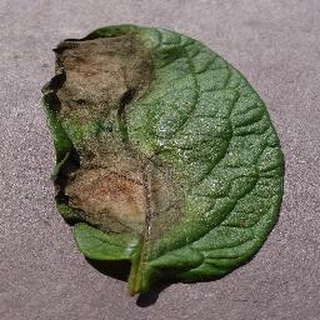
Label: potato_late_blight